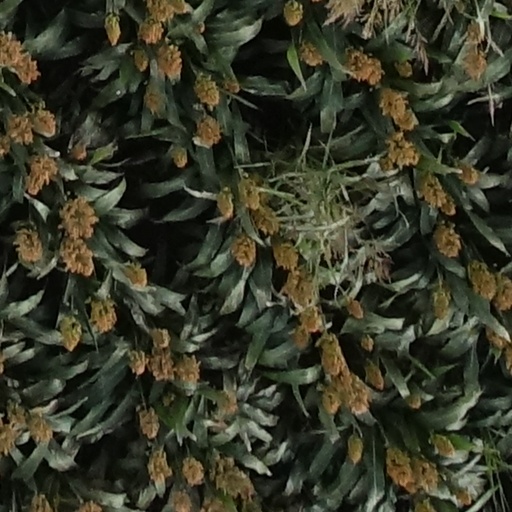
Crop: sorghum